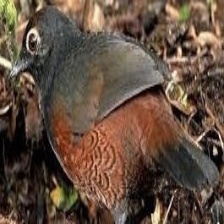
Species: BLACK THROATED HUET
Scientific name: PTEROPTOCHOS TARNII